Megan McKenna

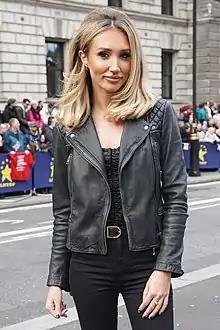
McKenna in 2019

Megan Elizabeth McKenna (born 26 September 1992) is an English television personality and singer. After making appearances on "Ex on the Beach" (2015–2016), she received wider attention for appearing on "Celebrity Big Brother" (2016) and "The Only Way Is Essex" (2016–2017). McKenna then launched her music career, releasing her debut studio album, "Story of Me" (2018), and she later went on to win "" (2019). Since her win, McKenna has continued to release music, competed in the BBC series "Celebrity MasterChef" (2021–2022) and released various books.